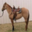
Label: horse